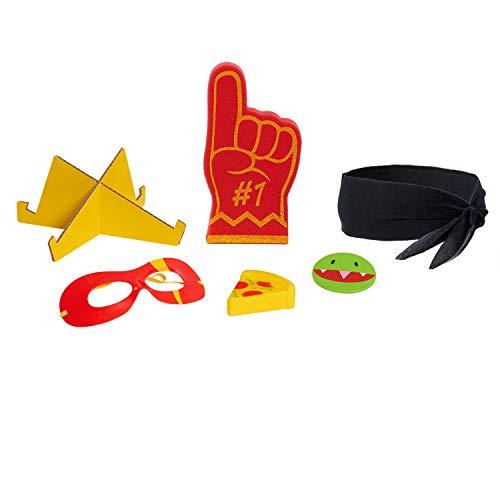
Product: RYAN'S WORLD YouTube Trunk- Red Titan
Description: For Ages 3 and up.
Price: $12.97
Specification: ProductDimensions:6.8x11x8inches|ItemWeight:1.51pounds|ShippingWeight:1.57pounds(Viewshippingratesandpolicies)|ASIN:B07NDXX56W|Itemmodelnumber:JPL79225|Manufacturerrecommendedage:36months-10years